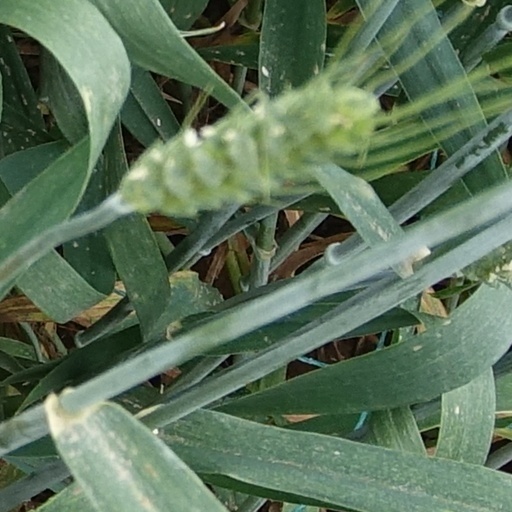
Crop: wheat